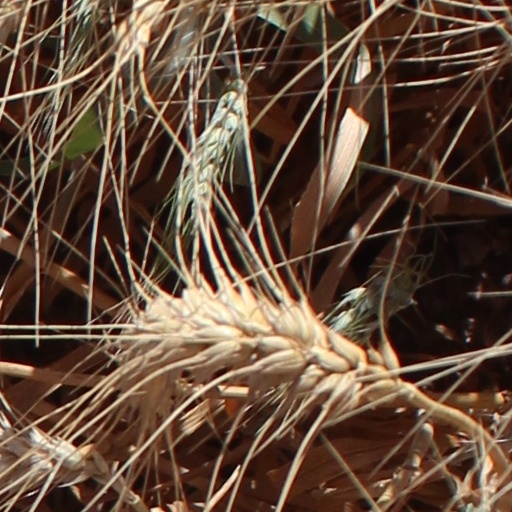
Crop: wheat